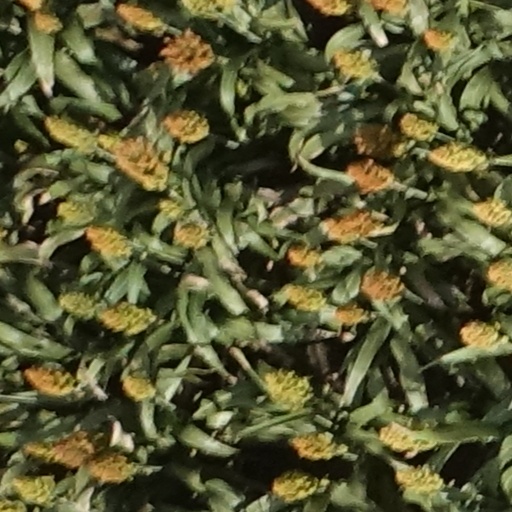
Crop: sorghum